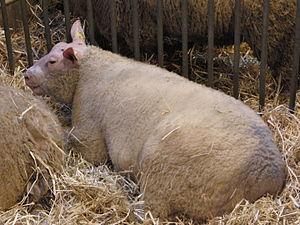
Mouton Cotentin - Salon international de l'agriculture 2011, Paris, France
Le cotentin est une race de mouton française, originaire de la région éponyme dans la Manche. C'est un animal de grande taille, assez rustique et à la toison bien fournie. Sa tête dépourvue de laine est de couleur rose. Elle est élevée pour sa production d'agneaux lourds, fréquemment vendus sur les marchés traditionnels. Cette race herbagère présente dans la région depuis très longtemps a été croisée avec des races anglaises au XIXᵉ siècle. Longtemps associée à la production équine, elle est aujourd'hui élevée par tout un chacun, dans des troupeaux de toute petite taille, à côté d'autres productions, comme celle de lait par exemple. Malgré un nombre d'éleveurs importants, la taille réduite des troupeaux vaut à la cotentine d'être aujourd'hui menacée, car elle ne compte plus qu'environ 2 000 animaux. Elle appartient au groupe flamand de la classification des races ovines de France